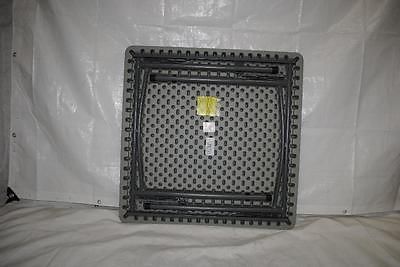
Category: table